Mazumdar Shaw Medical Centre

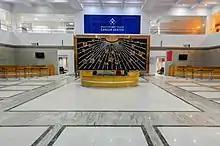
MSMC

It also has facilities for emergency and trauma services, radiology and medical imaging, a blood bank, laboratories, an ambulance service.